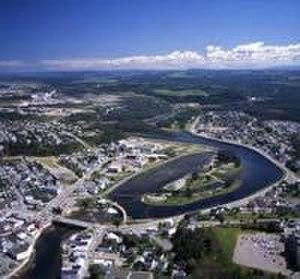
Photo aérienne de Matane_2009
Matane est une ville située dans la région administrative du Bas-Saint-Laurent au Québec. Elle fait partie de la municipalité régionale de comté de La Matanie, dont elle est le chef-lieu. La ville, située sur le littoral nord de la péninsule, est comprise dans la région touristique de la Gaspésie. La rivière Matane y a son embouchure dans l'estuaire maritime du Saint-Laurent.